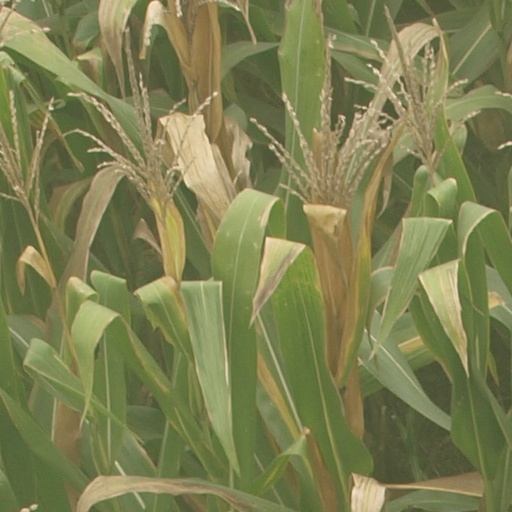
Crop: maize; corn